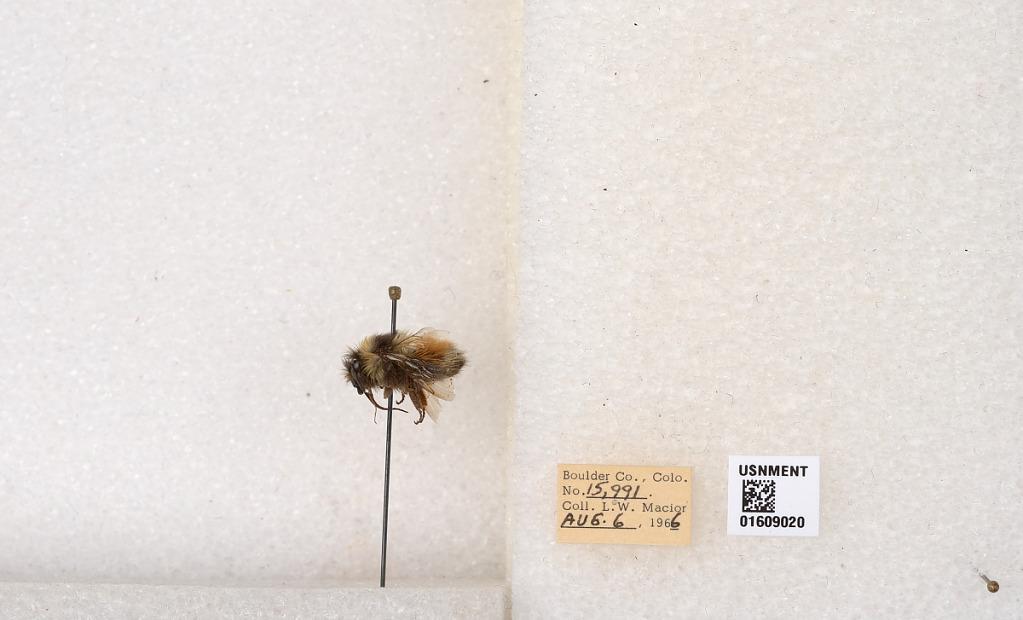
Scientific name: Bombus (Pyrobombus) sylvicola Kirby
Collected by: L. Macior
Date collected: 1966-8-6
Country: United States
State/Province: Colorado
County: Boulder
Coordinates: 40.0263, -105.3